Lackawanna Cut-Off Restoration Project

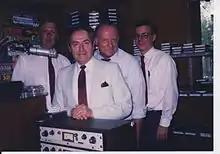
Rail officials promoting the restoration of service on the Lackawanna Cut-Off and the 1989 New Jersey bond issue for the acquisition of rail rights-of-way on WFMV, a radio station located in the Blairstown station

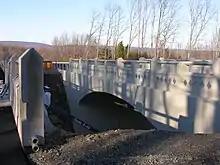
Preservation efforts during the 1980s led to a newly configured crossing of the Cut-Off on County Route 521 in Blairstown. This is a November 2006 replica.

The removal of the rails and the sale of the right-of-way to private developers made restoration of the Cut-Off more challenging. Then they got worse when Turco announced plans, at the time of his acquisition of the right-of-way, to remove fill material from the Pequest Fill and other large Cut-Off fills for the Westway Project in New York City and to dump garbage and construction materials into the large cuts. The Westway Project was abandoned in September 1985, but there were other projects that Turco could have supplied fill material to, but as time went on Turco apparently saw greater opportunity elsewhere. As such, it was never entirely clear how serious Turco was about his proposed Rebar Landfill or if this was simply a ploy to stir up public opposition and force the New Jersey state government to step in and acquire the Cut-Off by condemnation. In any case, the proposal helped galvanize support for preserving the Cut-Off.